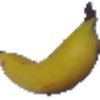
Label: Banana 1